Carl Gustaf 8.4 cm recoilless rifle

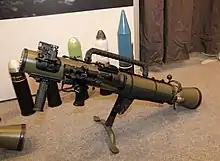

While the M3 MAAWS provided enhanced effectiveness over other launchers, its weight burdened troops. On 28 March 2013, USSOCOM announced a call for sources to develop a kit to lighten the weapon and reduce overall length without affecting handling or ruggedness. Saab was already developing a weight-reduced version that demonstrated no decrease in performance, no increase in recoil, and nearly equivalent barrel life that could be ready for testing in 2014. Saab also developed a high-explosive round that has a direct fire range of when using a fire control system.